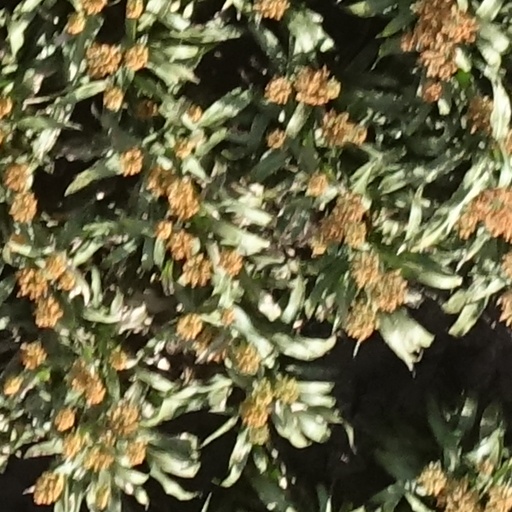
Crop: sorghum